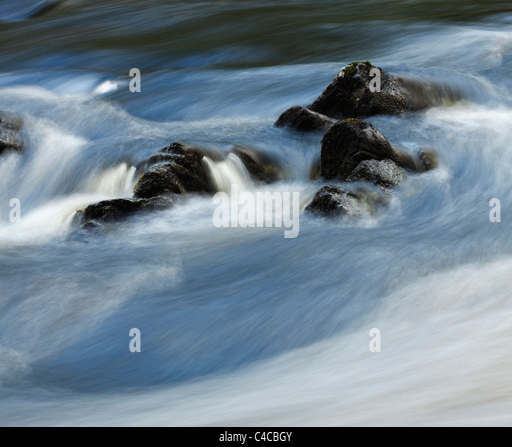
slow exposure of a series of rocks